That Brennan Girl

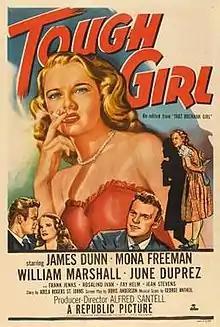
1951 theatrical release poster

That Brennan Girl, also known as Tough Girl, is a 1946 American melodrama film produced and directed by Alfred Santell and starring James Dunn, Mona Freeman, William Marshall, and June Duprez. The story concerns a young woman raised in an unwholesome environment who joins a confidence racket run by one of her mother's friends. She agrees to marry the victim of one of her scams, becomes a war widow, and is left to raise a baby, but abandons it each evening to go out dancing. After the child suffers an accident in her absence, she is charged with child neglect and loses custody. She mends her ways by devotedly caring for an abandoned infant and meets up again with the con man, who has also reformed after a prison stint, and together they build a new life. The film was the last work of director Santell and the last leading role for actor Dunn.